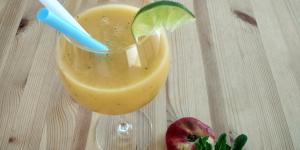
zumo de melocoton y paraguayo